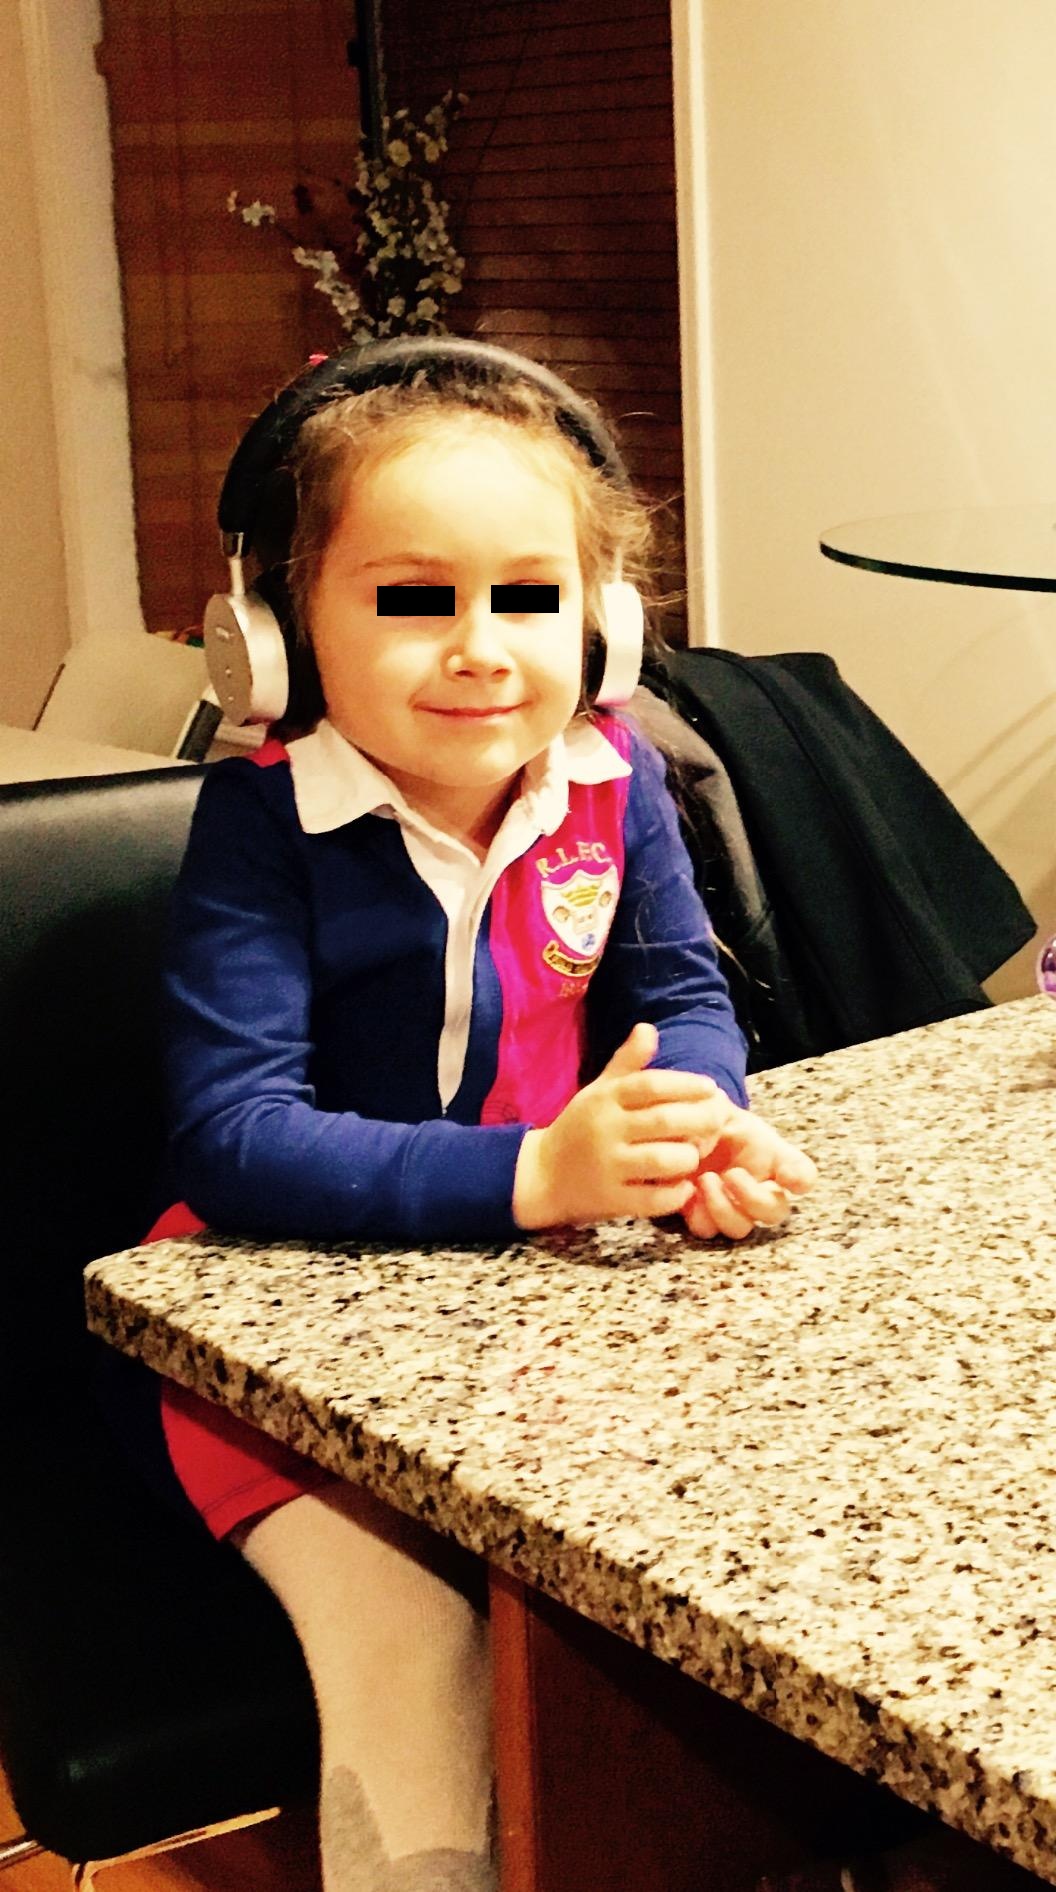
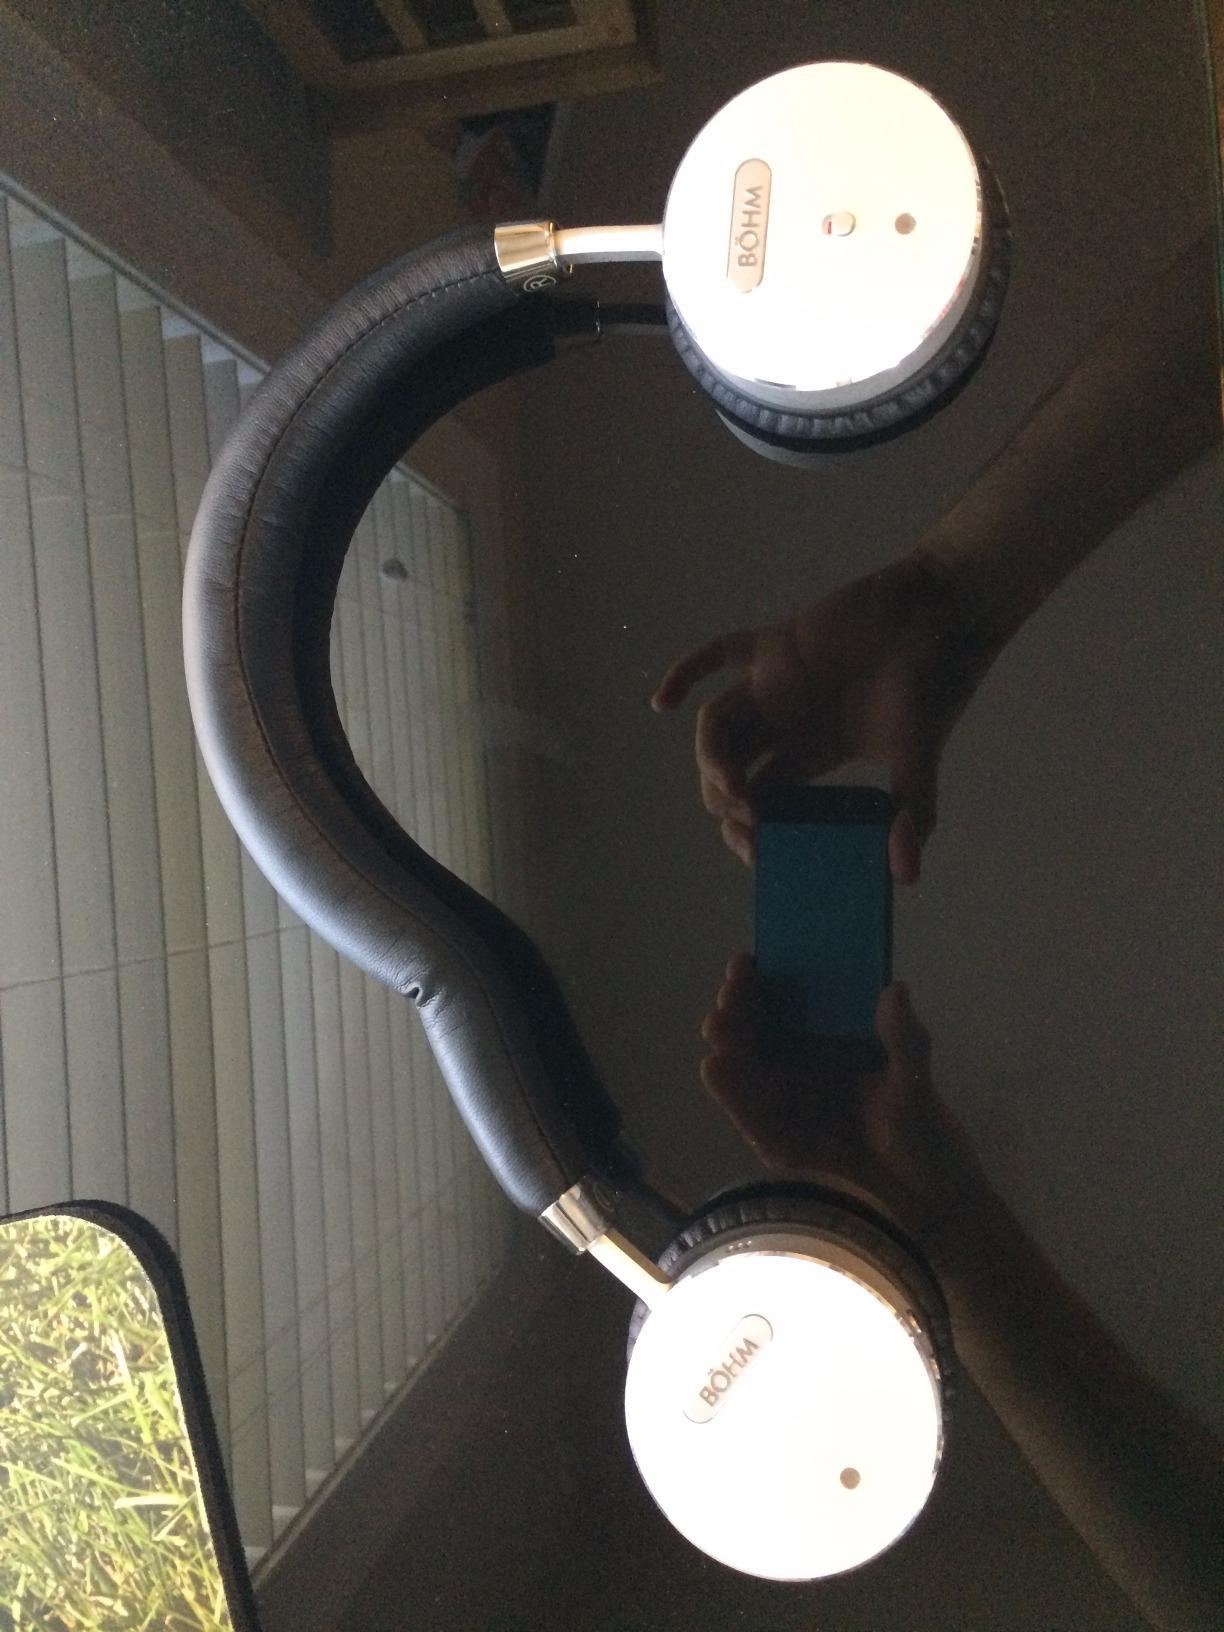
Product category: headphones
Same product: yes